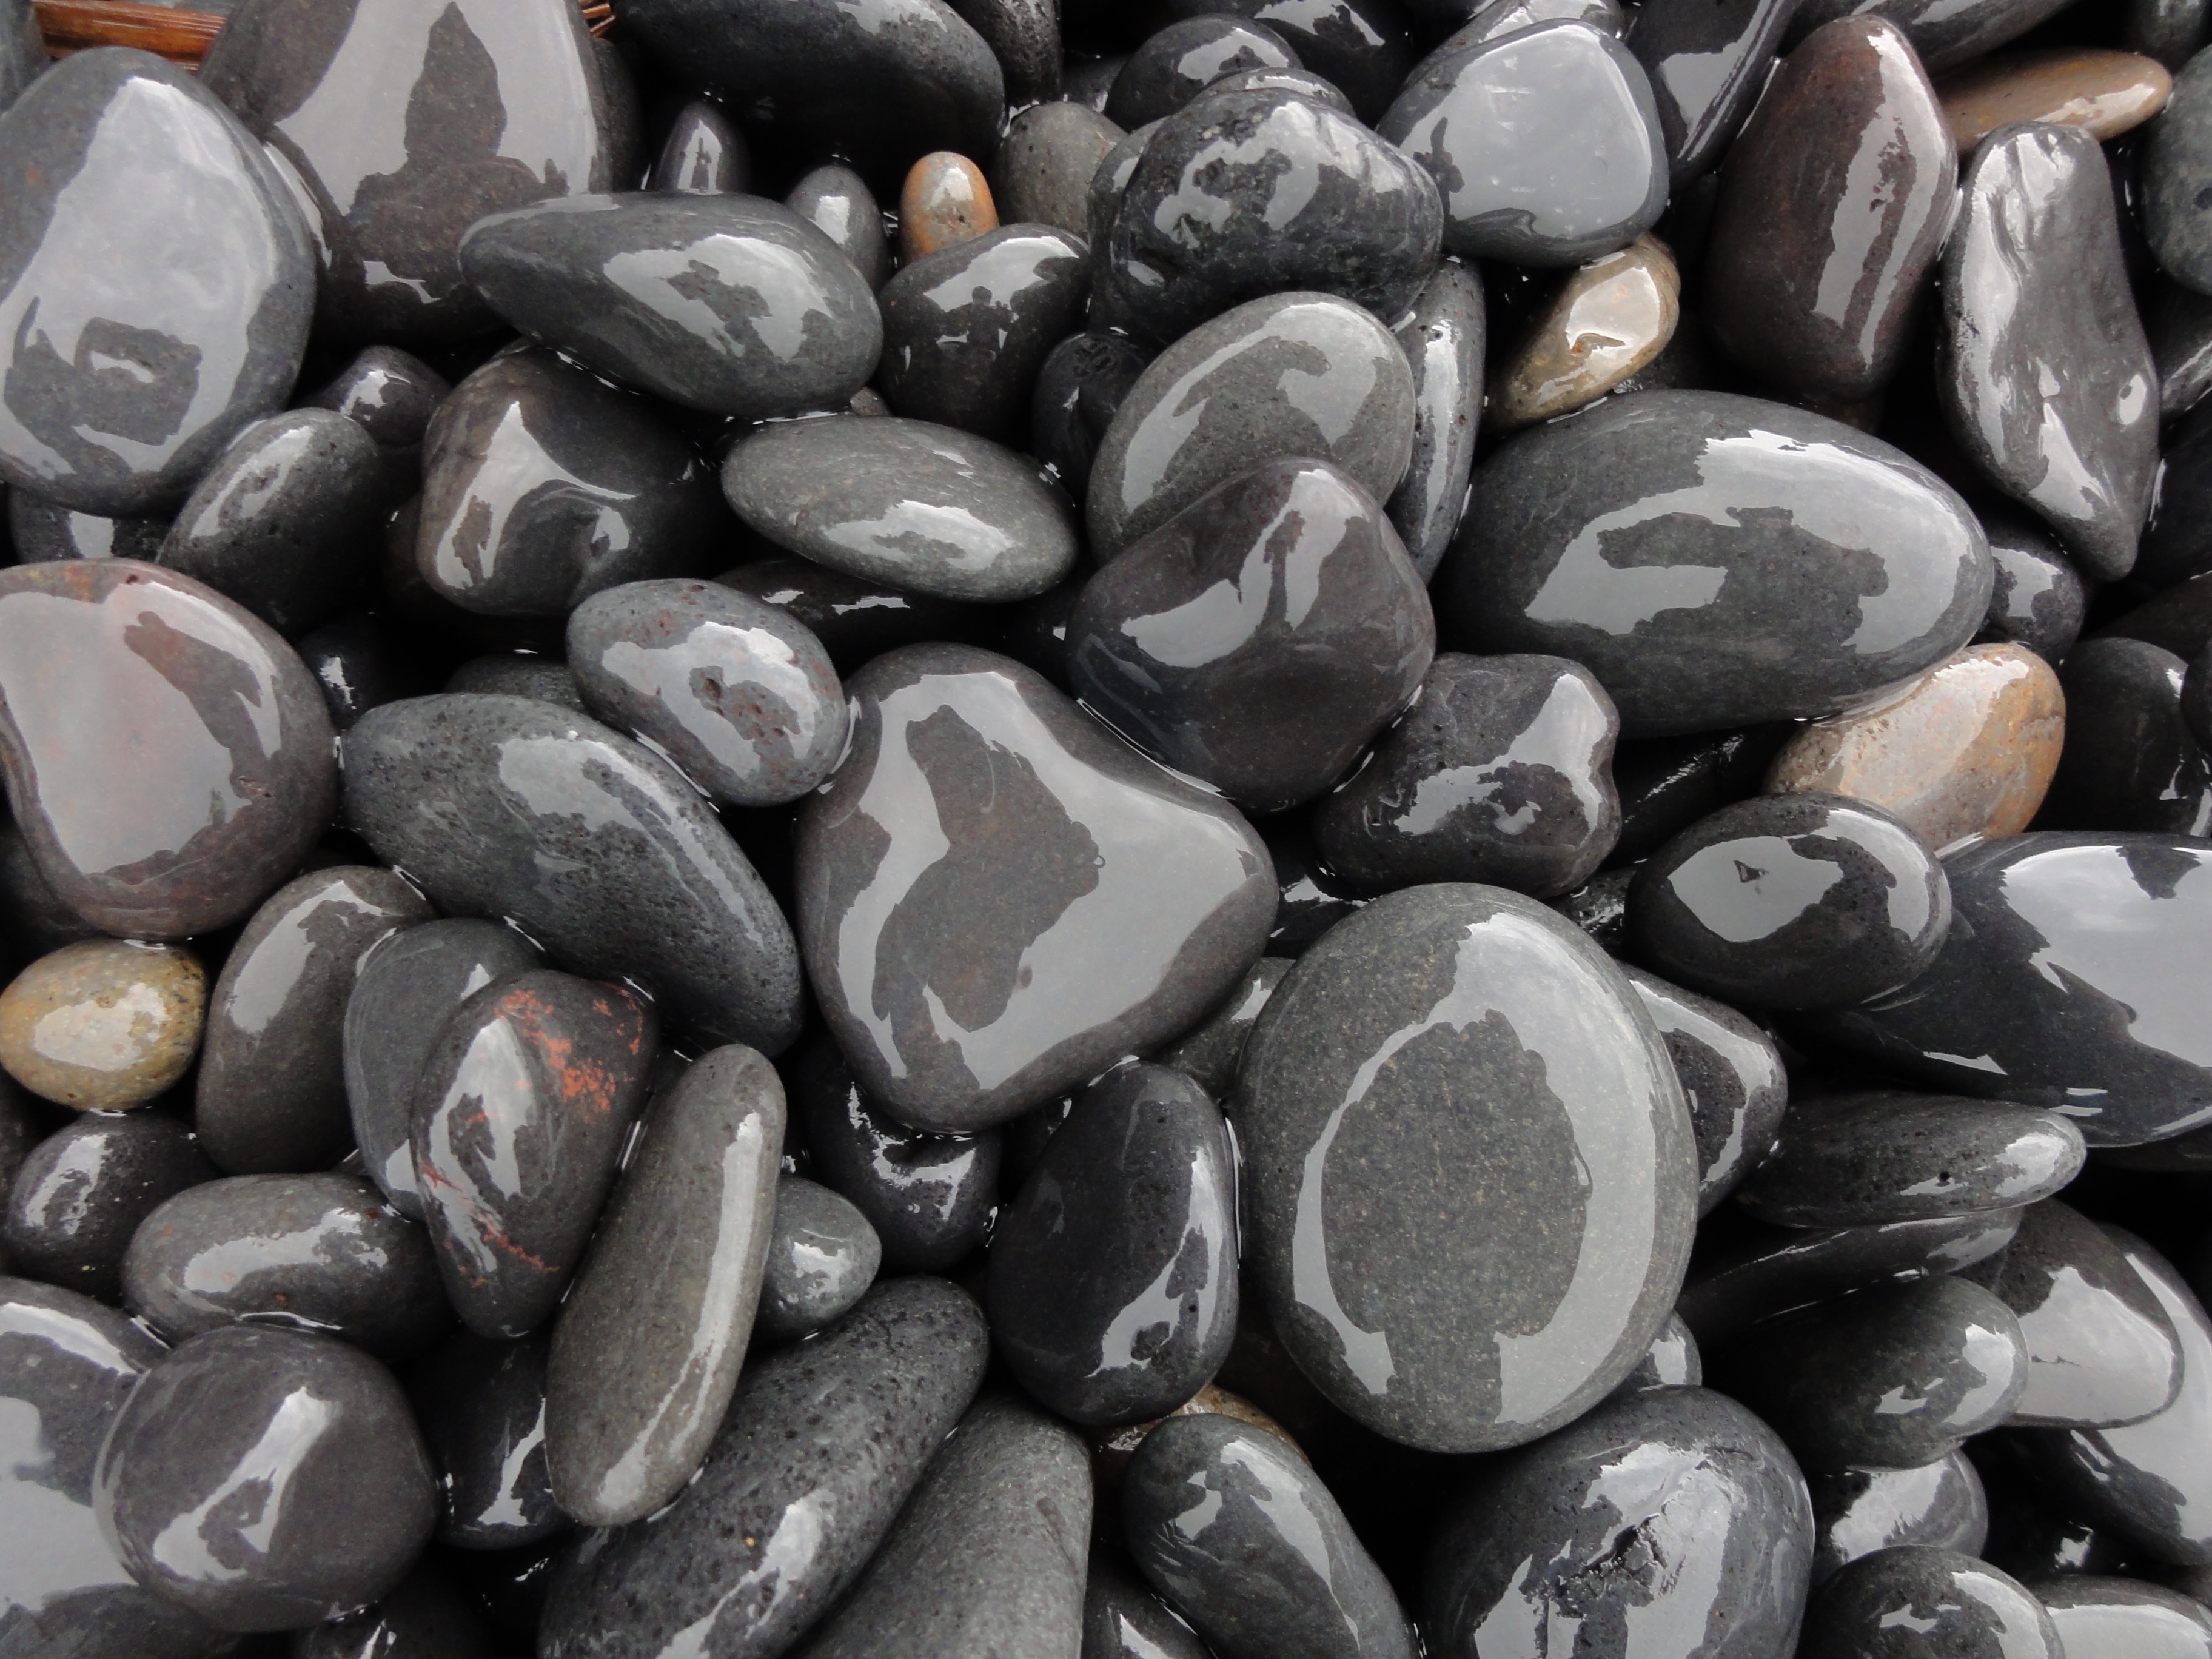
beach, rock, structure, wet, stone, food, produce, pebble, black, material, mussel, background, gravel, pebbles, boulders, sunflower seed